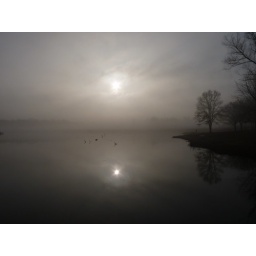
the lake at carriage hill in the soupy fog.